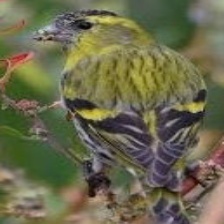
Species: ANDEAN SISKIN
Scientific name: SPINUS SPINESCENS